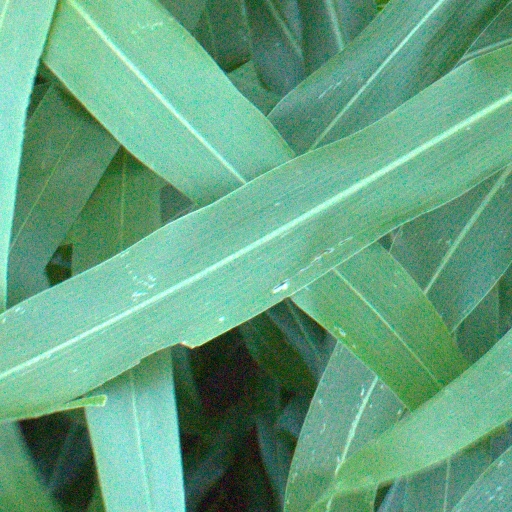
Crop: sorghum